Johann Pachelbel

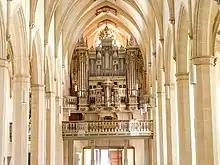
Predigerkirche, the Erfurt church, where Pachelbel worked for 12 years, starting in 1678

In June 1678, Pachelbel was employed as organist of the Predigerkirche in Erfurt, succeeding Johann Effler (c. 1640–1711; Effler later preceded Johann Sebastian Bach in Weimar). The Bach family was very well known in Erfurt (where virtually all organists would later be called "Bachs"), so Pachelbel's friendship with them continued here. Pachelbel became godfather to Johann Ambrosius' daughter, Johanna Juditha, taught Johann Christoph Bach (1671–1721), Johann Sebastian's eldest brother, and lived in Johann Christian Bach's (1640–1682) house. Pachelbel remained in Erfurt for 12 years and established his reputation as one of the leading German organ composers of the time during his stay. The chorale prelude became one of his most characteristic products of the Erfurt period, since Pachelbel's contract specifically required him to compose the preludes for church services. His duties also included organ maintenance and, more importantly, composing a large-scale work every year to demonstrate his progress as composer and organist, as every work of that kind had to be better than the one composed the year before.